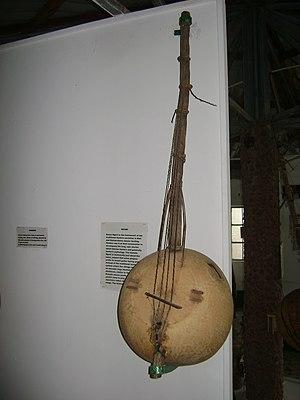
Moriba Koïta est un griot et musicien malien mort le 22 septembre 2016. Surnommé « le Virtuose », c'était un joueur de n'goni, une guitare traditionnelle malienne.